Passenger (Posmysz novel)

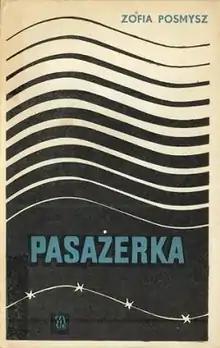
First edition (publ. Czytelnik)

Passenger (Polish: Pasażerka) is a 1962 novel by Polish writer Zofia Posmysz, which originated from a radio drama "Passenger from Cabin Number 45", written in 1959. The novel was translated from Polish into Hungarian, (1963), Czech (1964), Russian (1964), Bulgarian (1965), Slovak (1965), Latvian (1966), Lithuanian (1966), Moldovan (1966), Romanian (1967), German (1969), Japanese (1971), Ukrainian (1972) and Kazakh (1986).